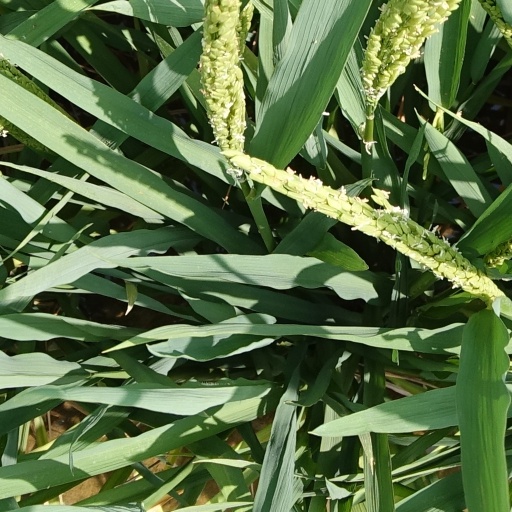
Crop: rice